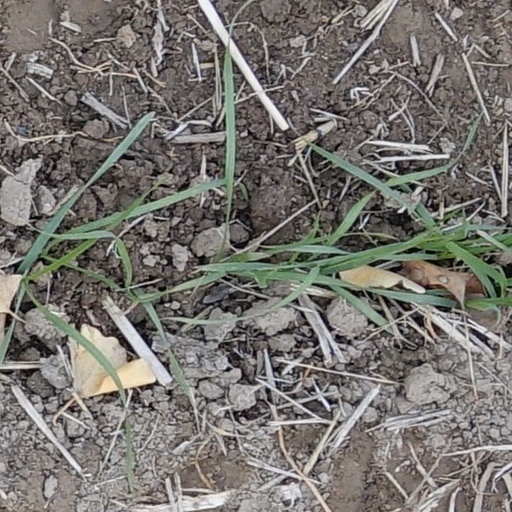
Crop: wheat